Delrina

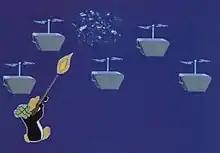
A scene from the revamped "Censored Toaster Module" issued after the court case

One of Delrina's screensaver products was based on the licensed Bloom County characters Opus the Penguin and Bill the Cat. The initial "Opus 'n Bill" screensaver, launched in 1993, landed the company in court as its "Death Toasters" module depicted Opus taking shots at a number of flying toasters, a well-known emblem in Berkeley System's "Flying Toasters" module from their After Dark screensaver.